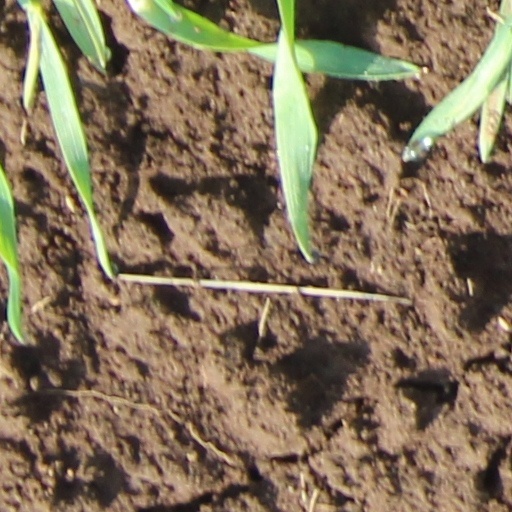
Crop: wheat